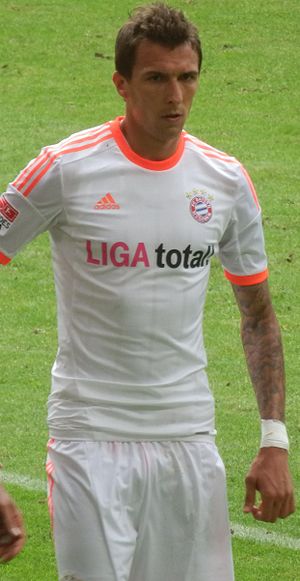
Mario Mandžukić
Mario Mandžukić er en kroatisk fodboldspiller, der spiller som angriber i den italienske klub Juventus F.C. Han kom dertil i sommeren 2015 efter en sæson i Atlético Madrid. Tidligere har han optrådt for kroatiske klubber Marsonia, NK Zagreb, Dinamo Zagreb samt tyske VfL Wolfsburg og FC Bayern München.